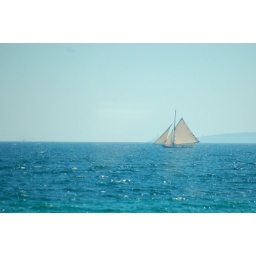
Classic Sailing ship near Palma beach